The Way Back (2020 film)

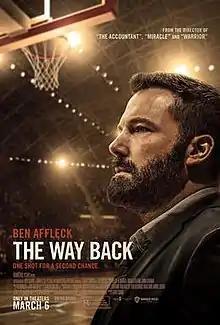
Theatrical release poster

The Way Back (titled Finding the Way Back in the United Kingdom and Ireland) is a 2020 American sports drama film directed by Gavin O'Connor and written by Brad Ingelsby. It stars Ben Affleck in the main role, Al Madrigal, Michaela Watkins, and Janina Gavankar, and follows an alcoholic construction worker who is recruited to become head coach of the basketball team at the high school where he was a star.